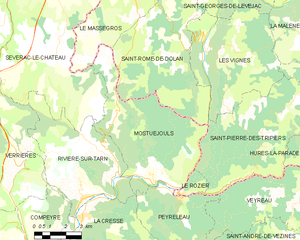
Mostuéjouls est une commune française située dans le département de l'Aveyron, en région Occitanie.